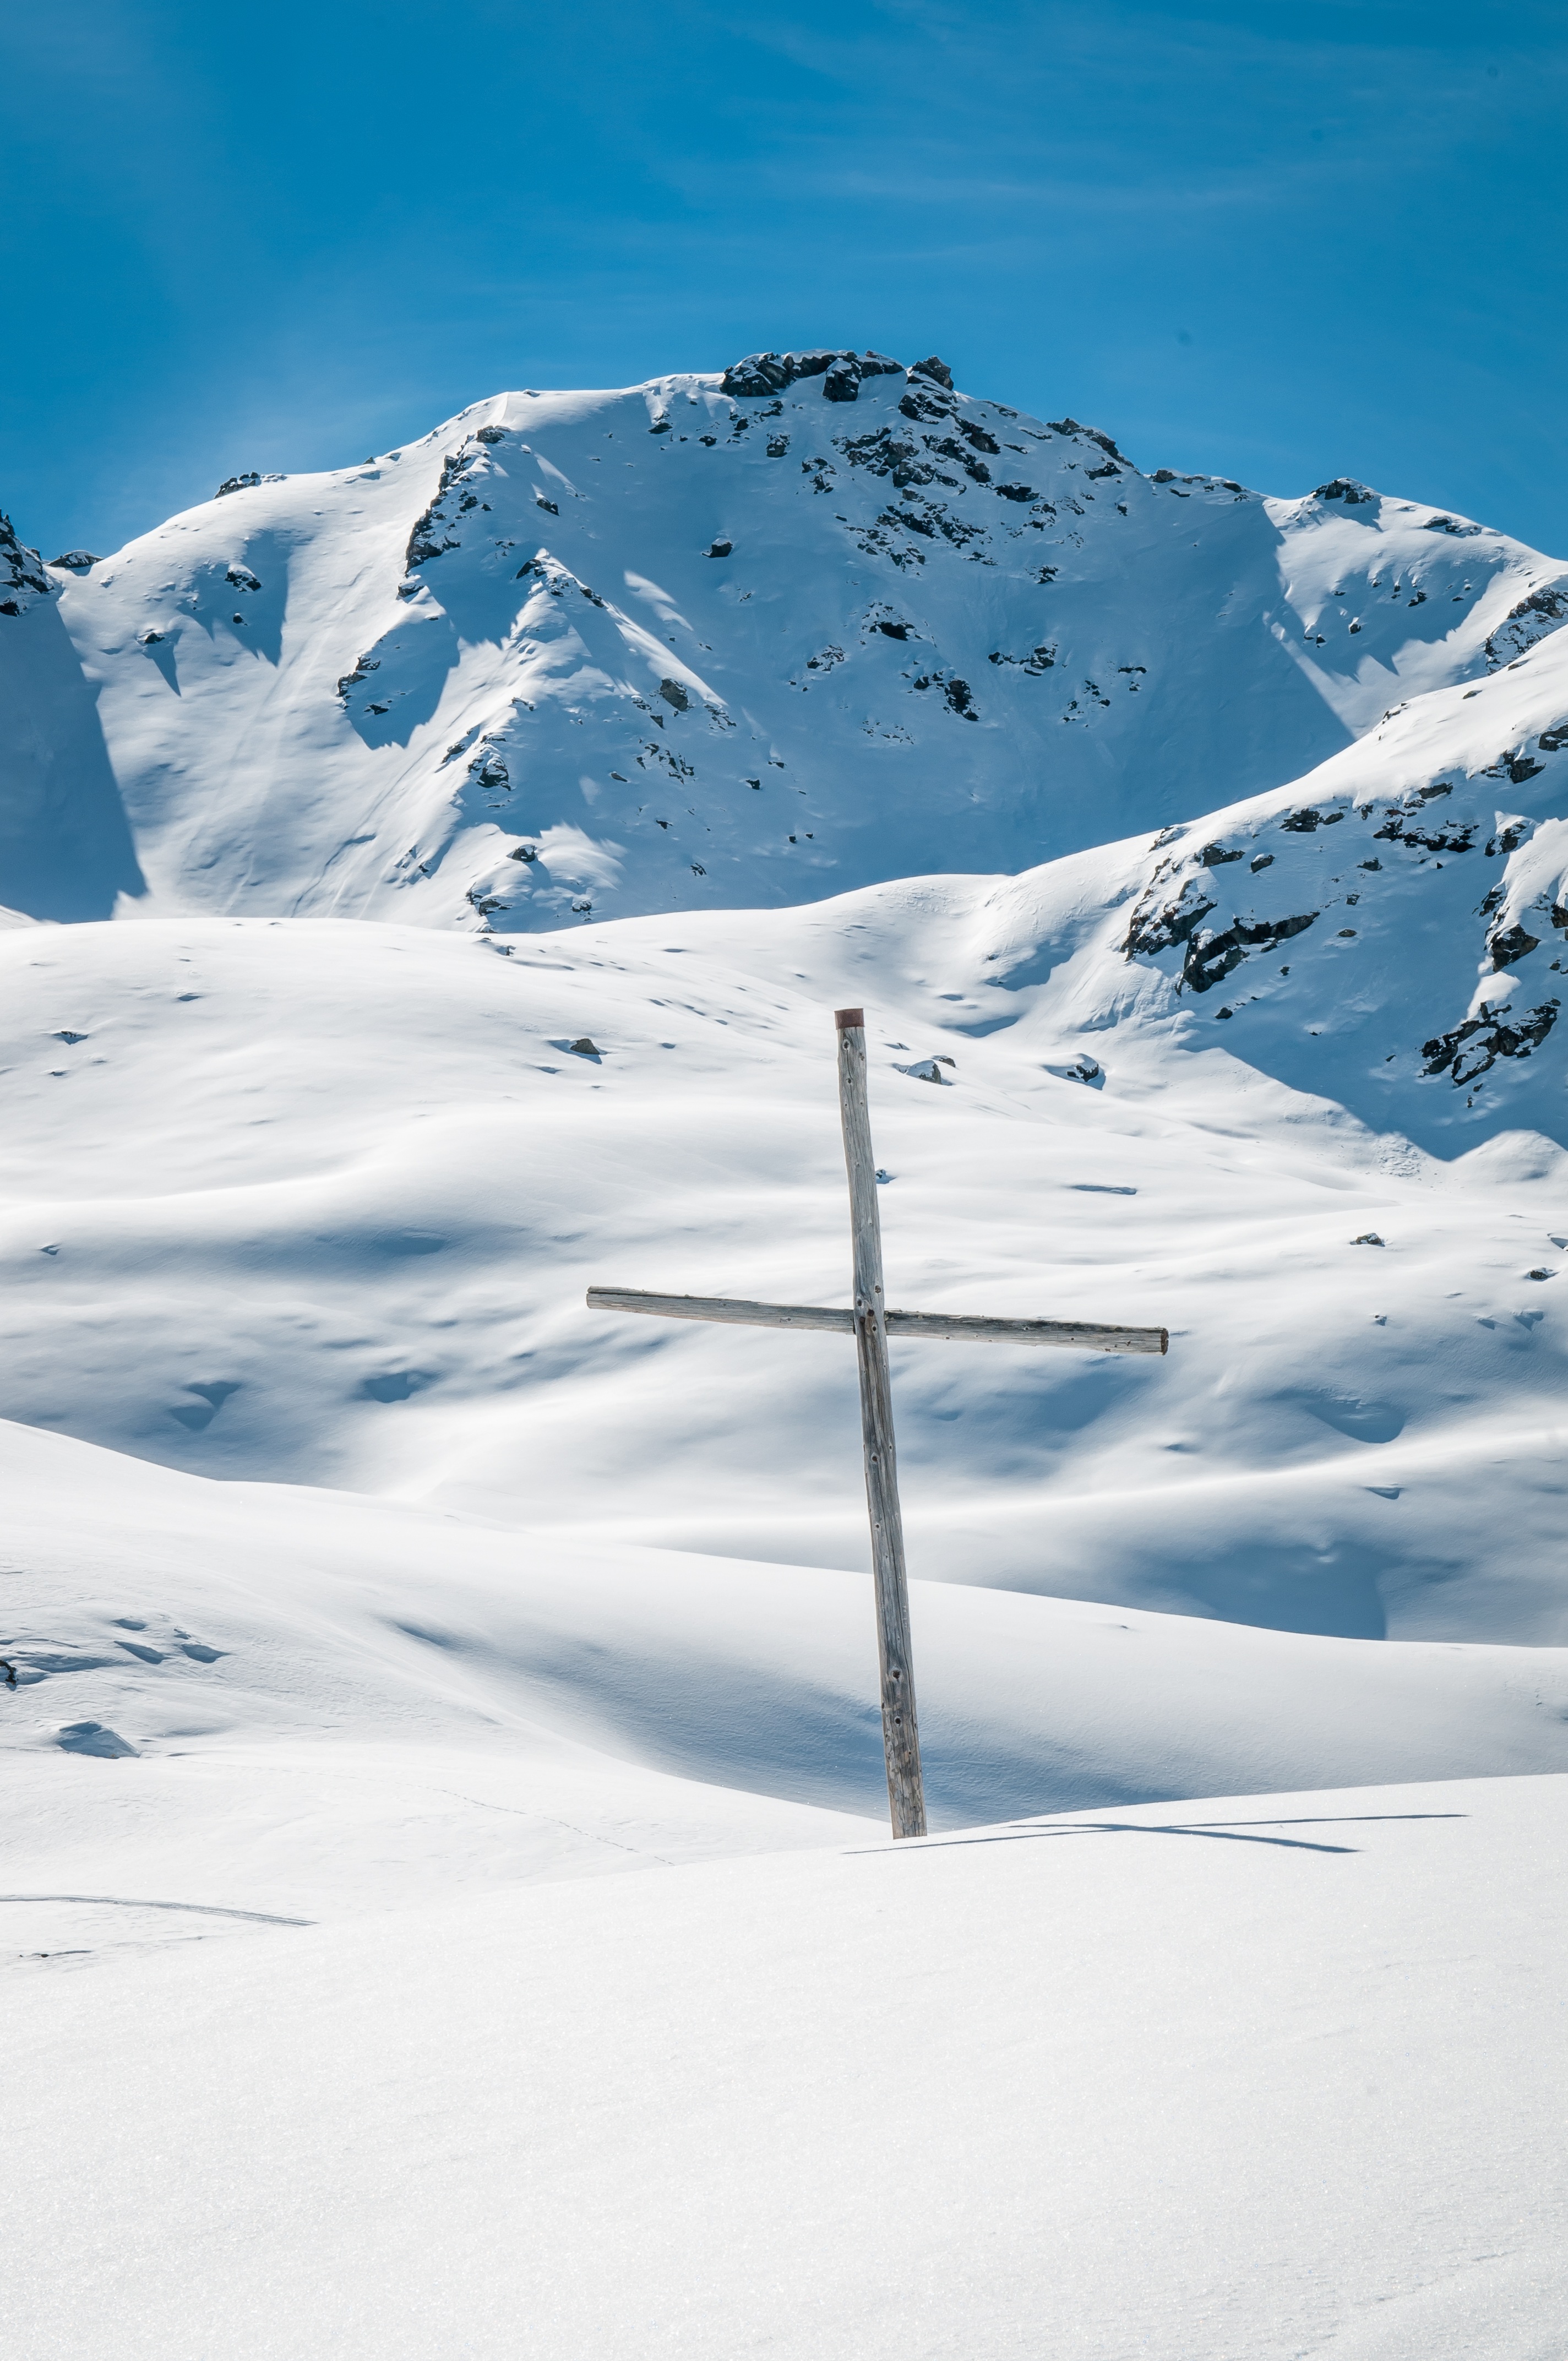
landscape, nature, mountain, snow, winter, white, mountain range, weather, arctic, cross, skiing, season, winter landscape, winter sport, alps, ski, piste, freezing, ski touring, arctic ocean, snowy landscape, ski mountaineering, ski equipment, landscape snow, mountainous landforms, geological phenomenon